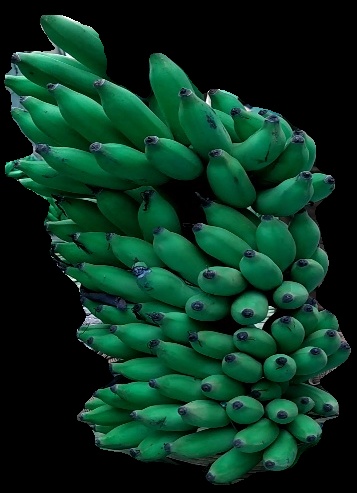
Variety: elakki-bale
Grade: grade1